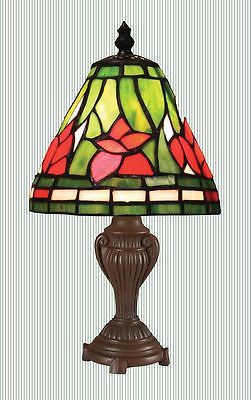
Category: lamp